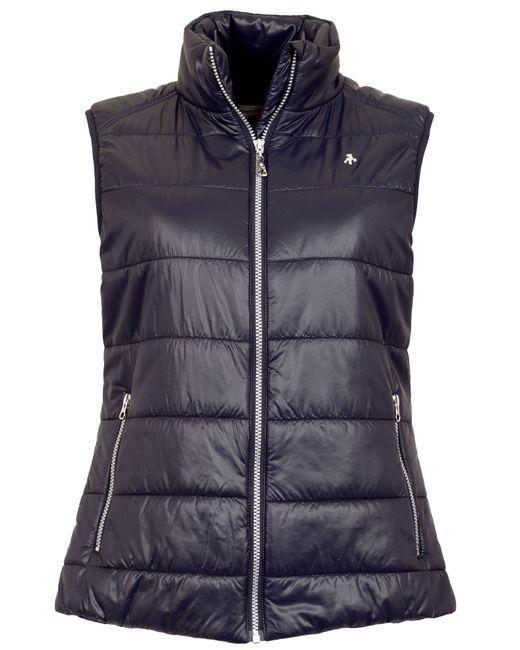
Dunkelblaue Winterweste mit Reißverschluss und Taschen mit Reißverschlüssen.